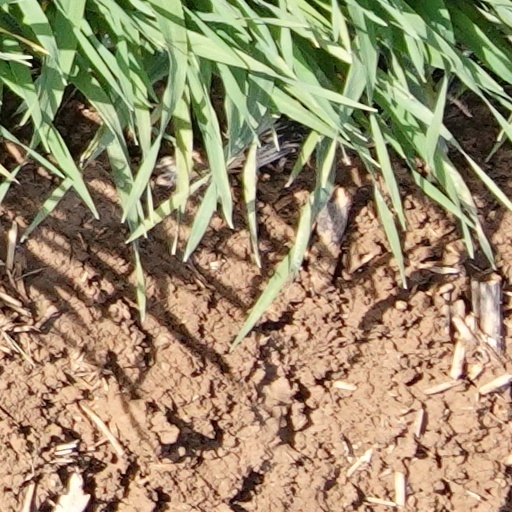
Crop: wheat